Sky position (RA, Dec in degrees): 152.121, 4.908
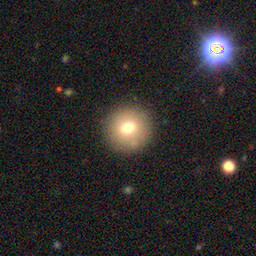
Galaxy morphology: Round Smooth Galaxies